Rick Robey

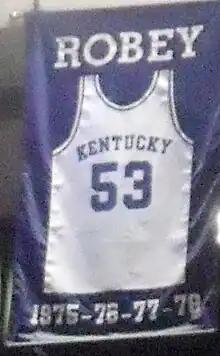

Robey, then ranked fifth in the nation, estimated 210 college basketball programs had approached him to join their teams. The media closely followed Robey as he narrowed his choice of teams for his college basketball career. In early 1974, it was reported that Robey would choose either Tulane University, the University of Florida or the University of Kentucky.